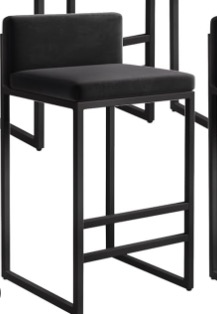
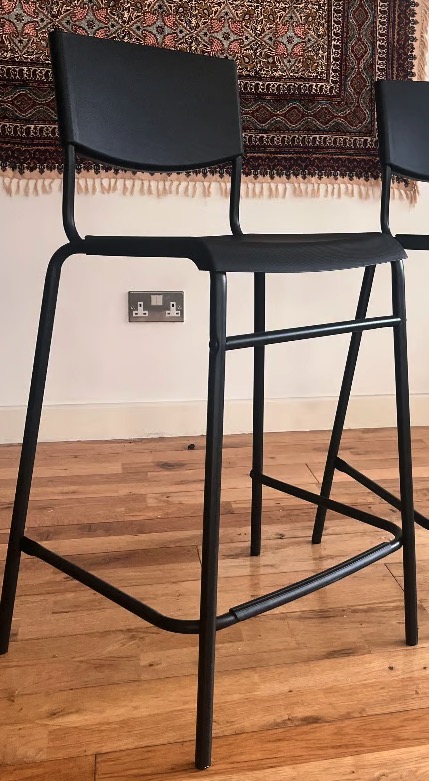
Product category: stool
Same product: no